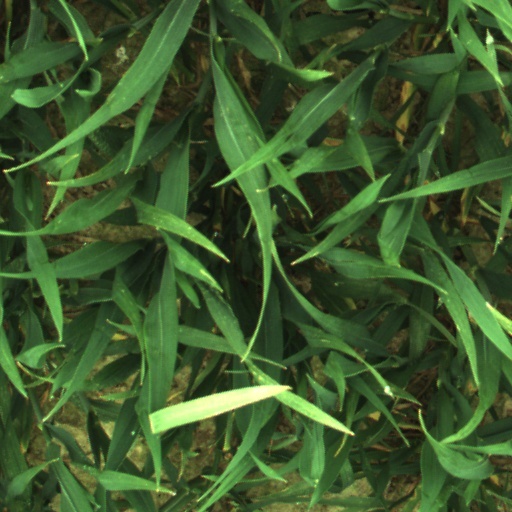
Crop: wheat